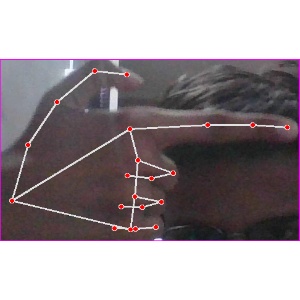
अक्षर: ब